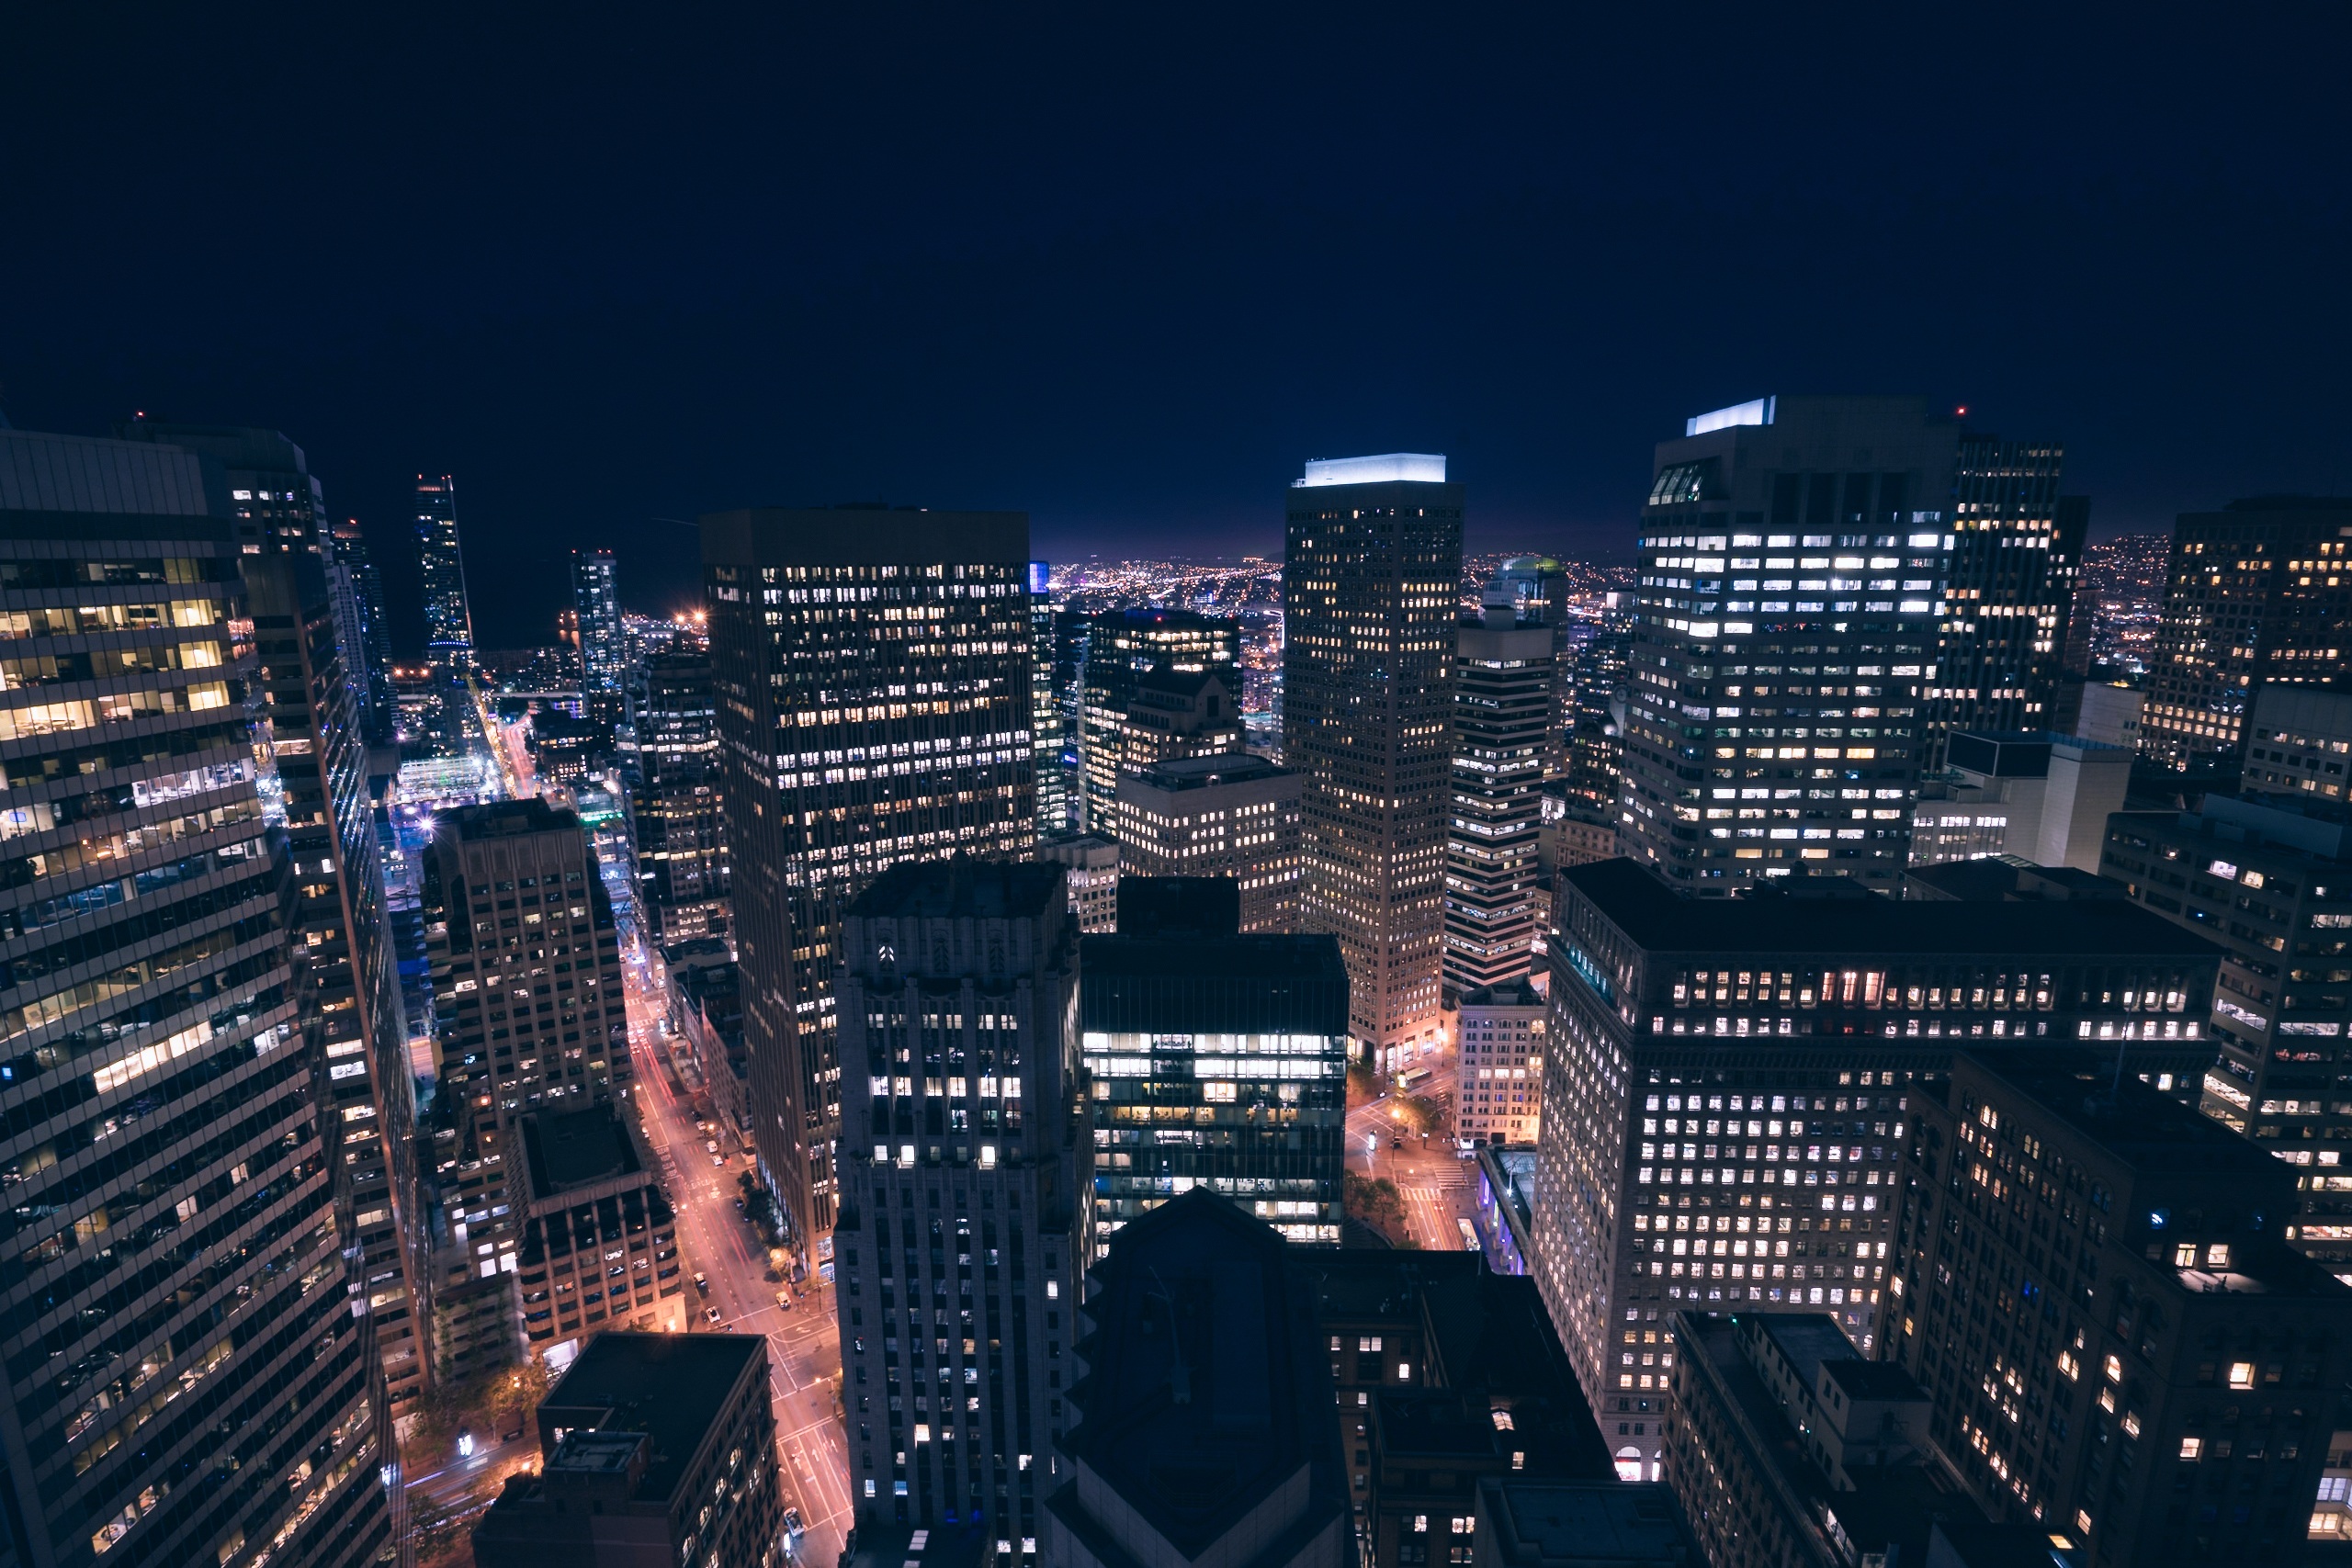
horizon, skyline, night, city, skyscraper, urban, cityscape, downtown, dusk, evening, tower, tower block, lights, buildings, city lights, metropolis, aerial photography, urban area, human settlement, atmosphere of earth, metropolitan area